Naftalan, Azerbaijan

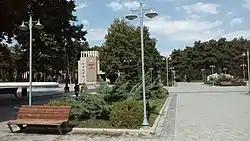
Park in Naftalan

Naftalan city is located 330 km west of Baku, 50 km from Ganja in the foothills of the Lesser Caucasus Mountains. It's located at an altitude of 225 m above sea level. The spring is warm, the winter is soft here. The average annual temperature is +14.8 degrees. The wind in Naftalan is mainly monsoon. The city's territory is 35.73 km.